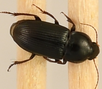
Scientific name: Discoderus parallelus
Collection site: Central Plains Experimental Range NEON (CPER), plot CPER_008